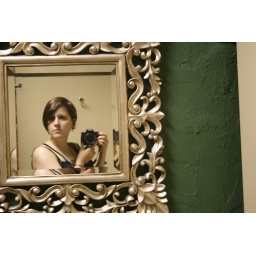
Fancy mirror in the bathroom